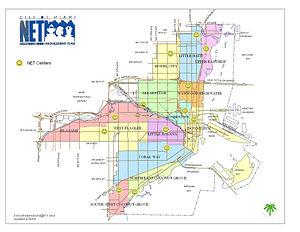
Little Haiti est un quartier de la ville de Miami aux États-Unis.
Miami est une ville des États-Unis, centre financier et culturel de niveau international, située dans le Sud-Est de l'État de Floride, sur la côte de l'océan Atlantique. Elle est le siège du comté de Miami-Dade.